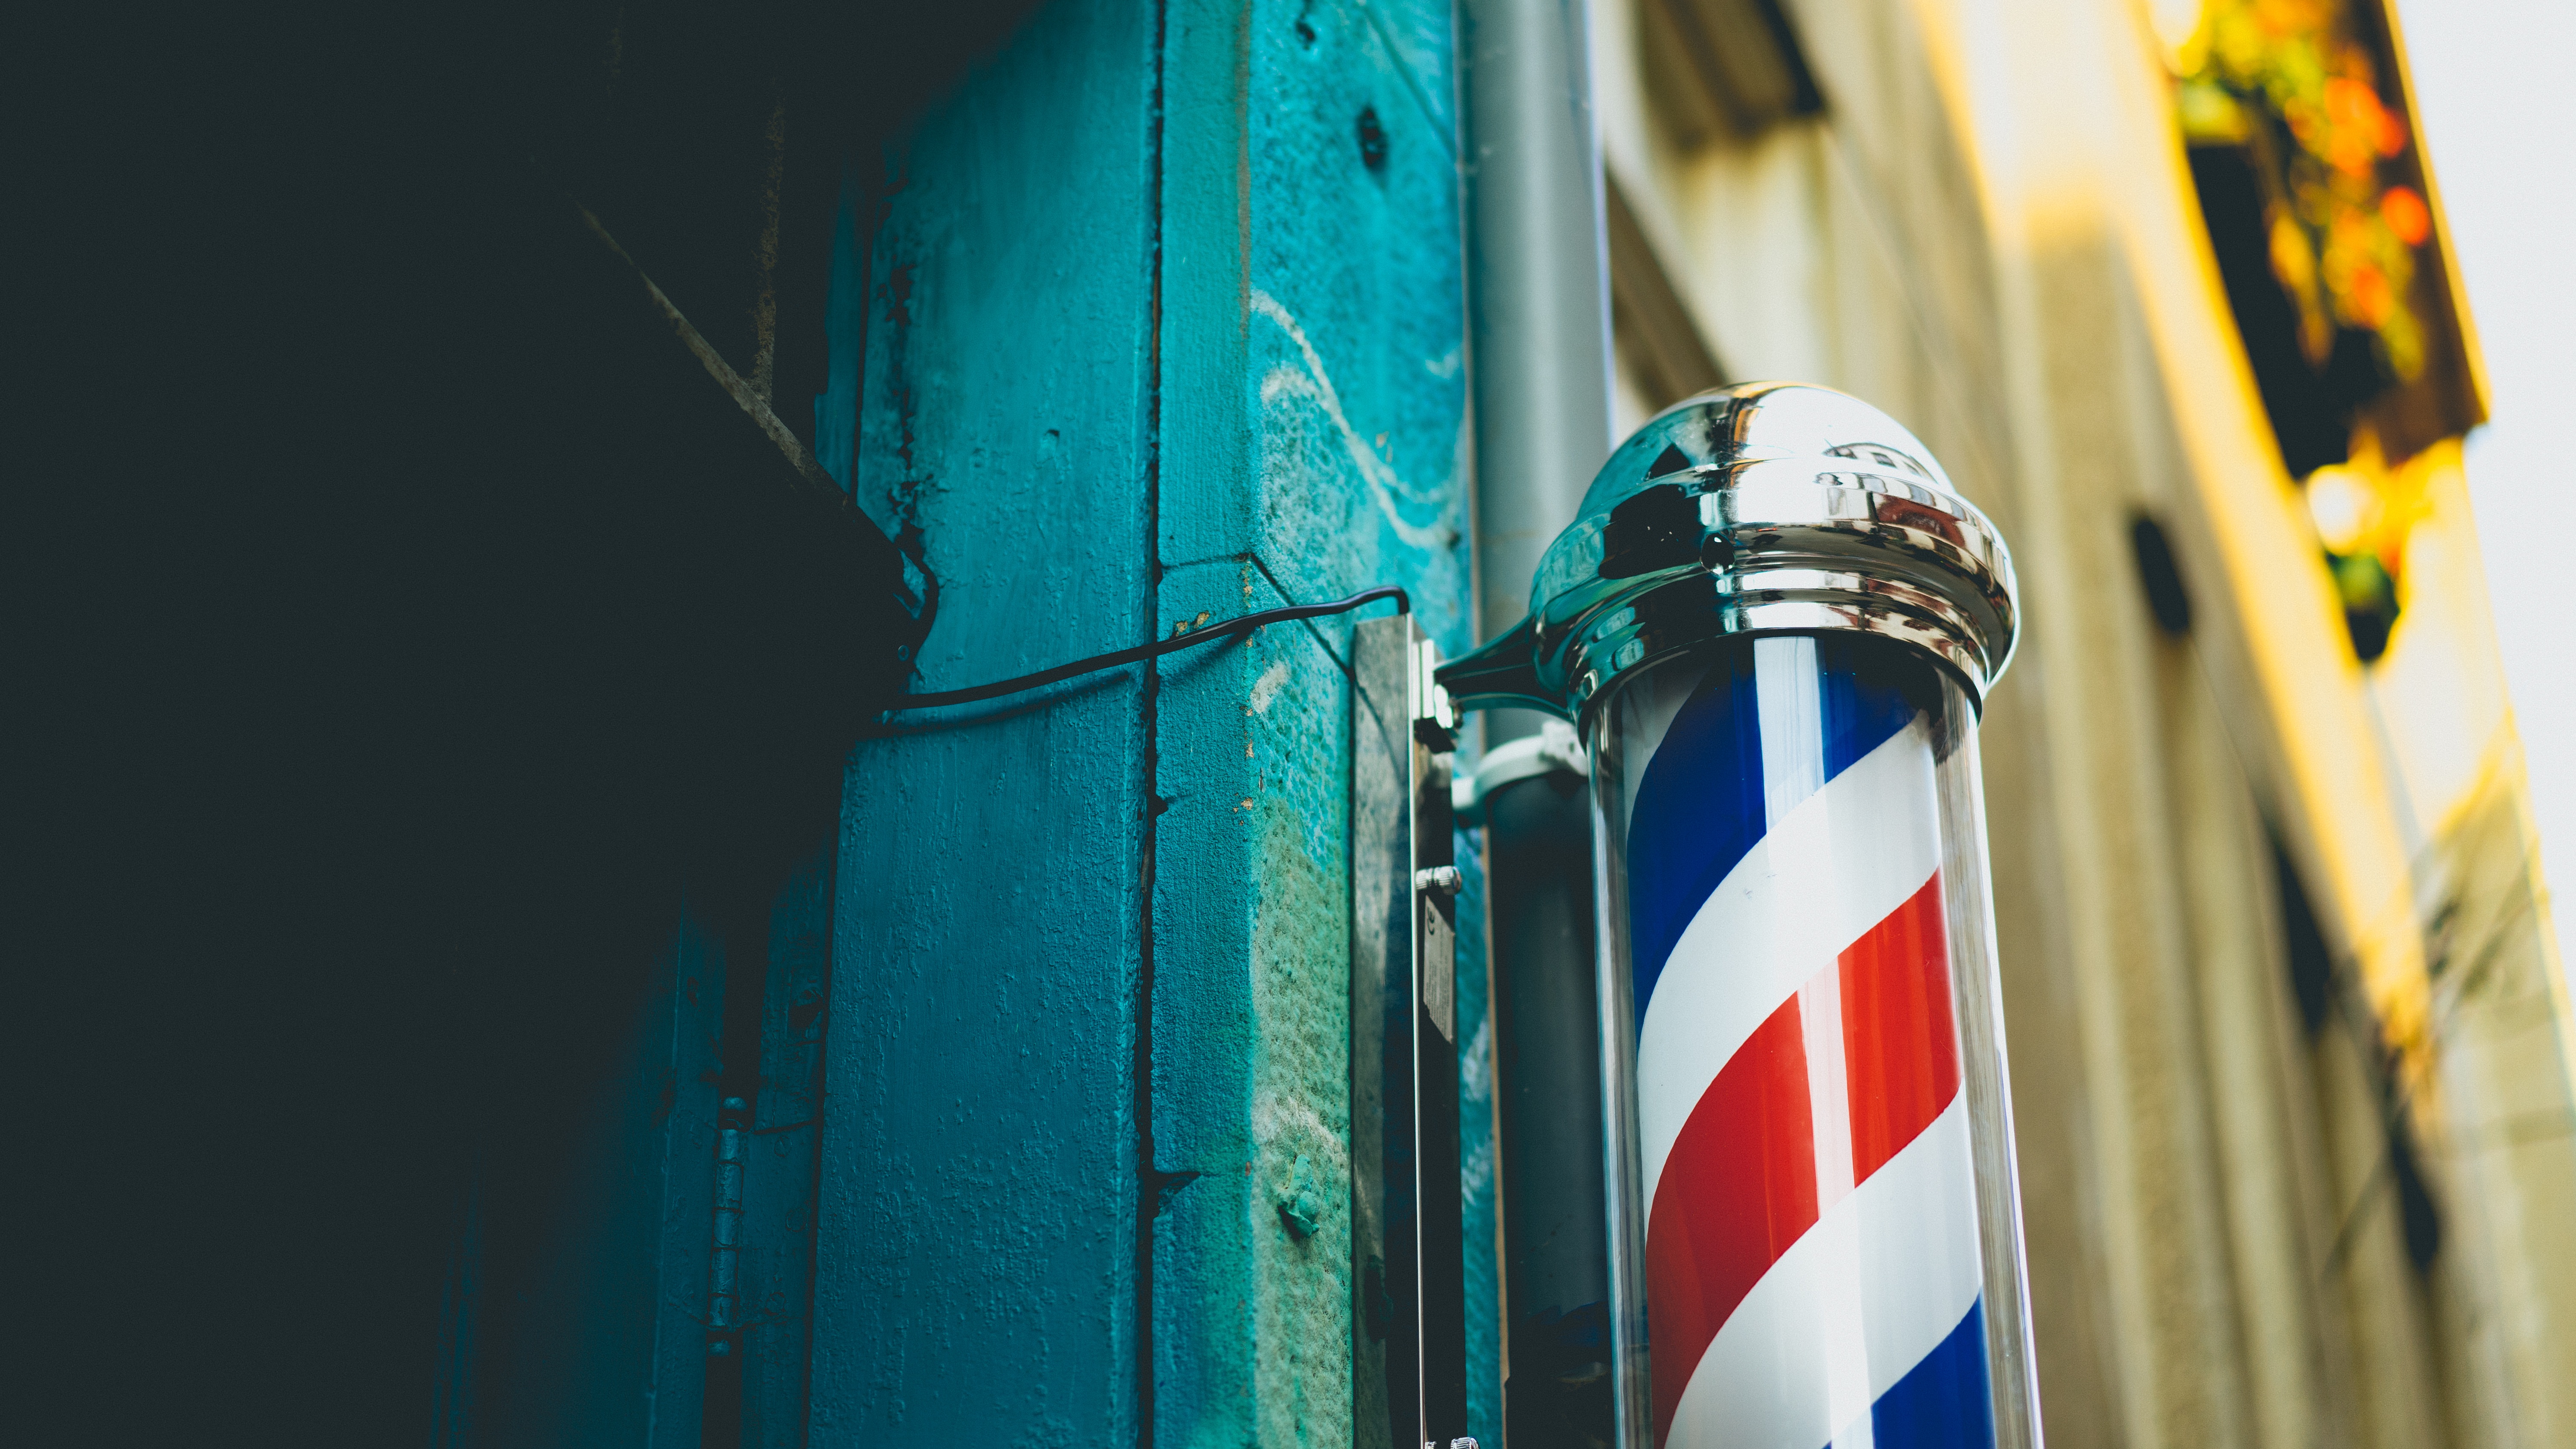
white, red, vehicle, color, blue